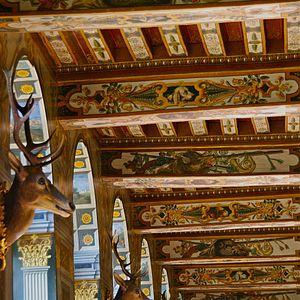
Le plafond « à la française » ou « tant-plein-que-vide » est constitué de solives qui ont la même largeur que les vides entre elles.